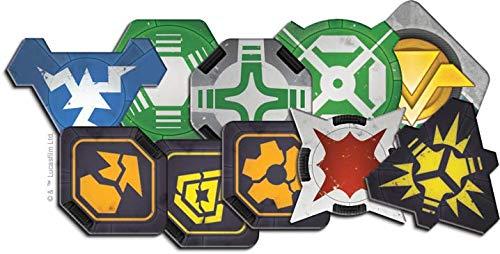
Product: Star Wars: Legion - Core Set
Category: Toys & Games | Games & Accessories | Card Games
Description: Enter the Star Wars universe with iconic characters like Darth Vader and Luke Skywalker.
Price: $71.94
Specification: ProductDimensions:11.6x4x11.6inches|ItemWeight:1pounds|ShippingWeight:2.95pounds(Viewshippingratesandpolicies)|DomesticShipping:ItemcanbeshippedwithinU.S.|InternationalShipping:ThisitemcanbeshippedtoselectcountriesoutsideoftheU.S.LearnMore|ASIN:B076JNSDGL|Itemmodelnumber:SWL01|Manufacturerrecommendedage:13-15years